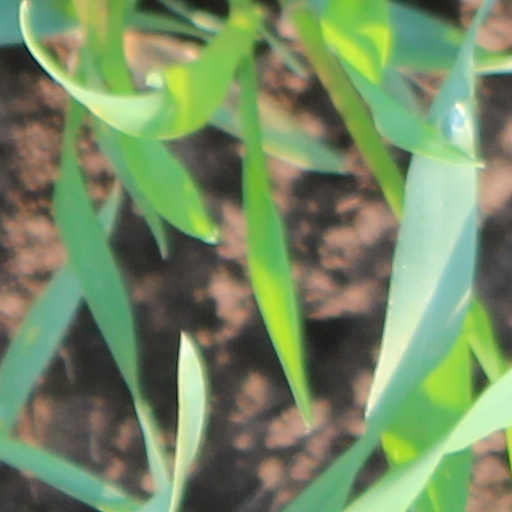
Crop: wheat